Nai Nabhannu La 4

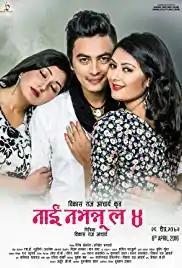
Theatrical release poster

Nai Nabhannu La 4 is a 2016 Nepalese romance film written and directed by Bikash Raj Acharya. It is the fourth film in the Nai Nabhannu La series, following Nai Nabhannu La (2010), Nai Nabhannu La 2 (2014) and Nai Nabhannu La 3 (2015). The film marks the debut of Paul Shah, Barsha Raut and Aanchal Sharma in the lead roles along with Priyanka Karki, Anubhav Regmi and Saroj Khanal in lead roles. The film released in Nepal, Australia and USA on 8 April 2016. The film met with mixed response from critics but overwhelming response from audience. The film was a blockbuster at box office and film turned Barsha Raut and Aanchal Sharma a star while boosted the stardom of lead actor Paul Shah who was very popular owing to his stardom from music videos. The film is also one of the highest grossing Nepali film in Nepal.